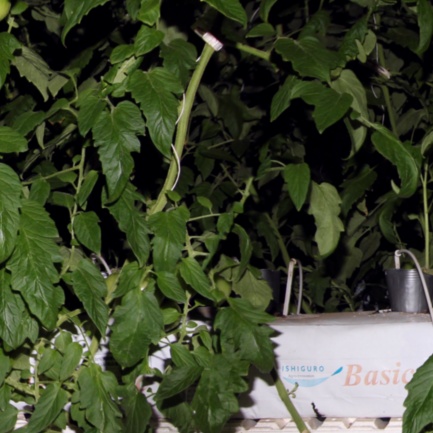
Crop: tomato